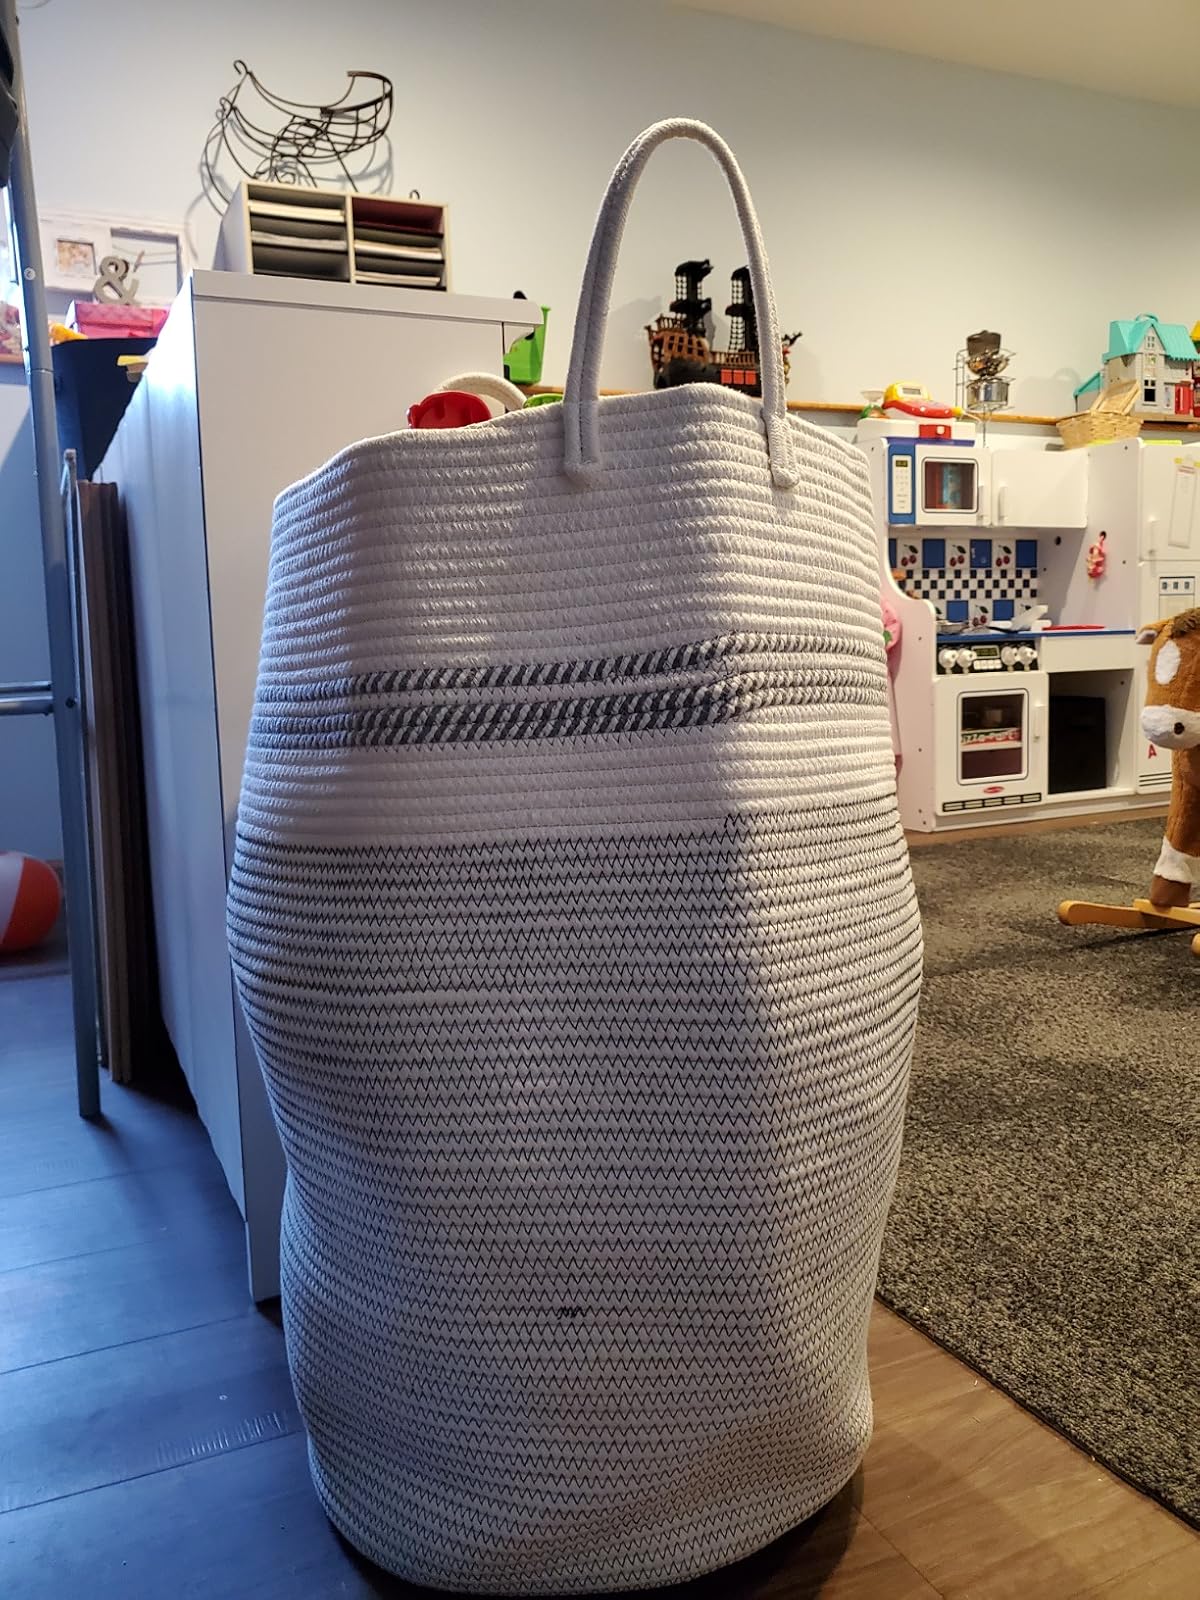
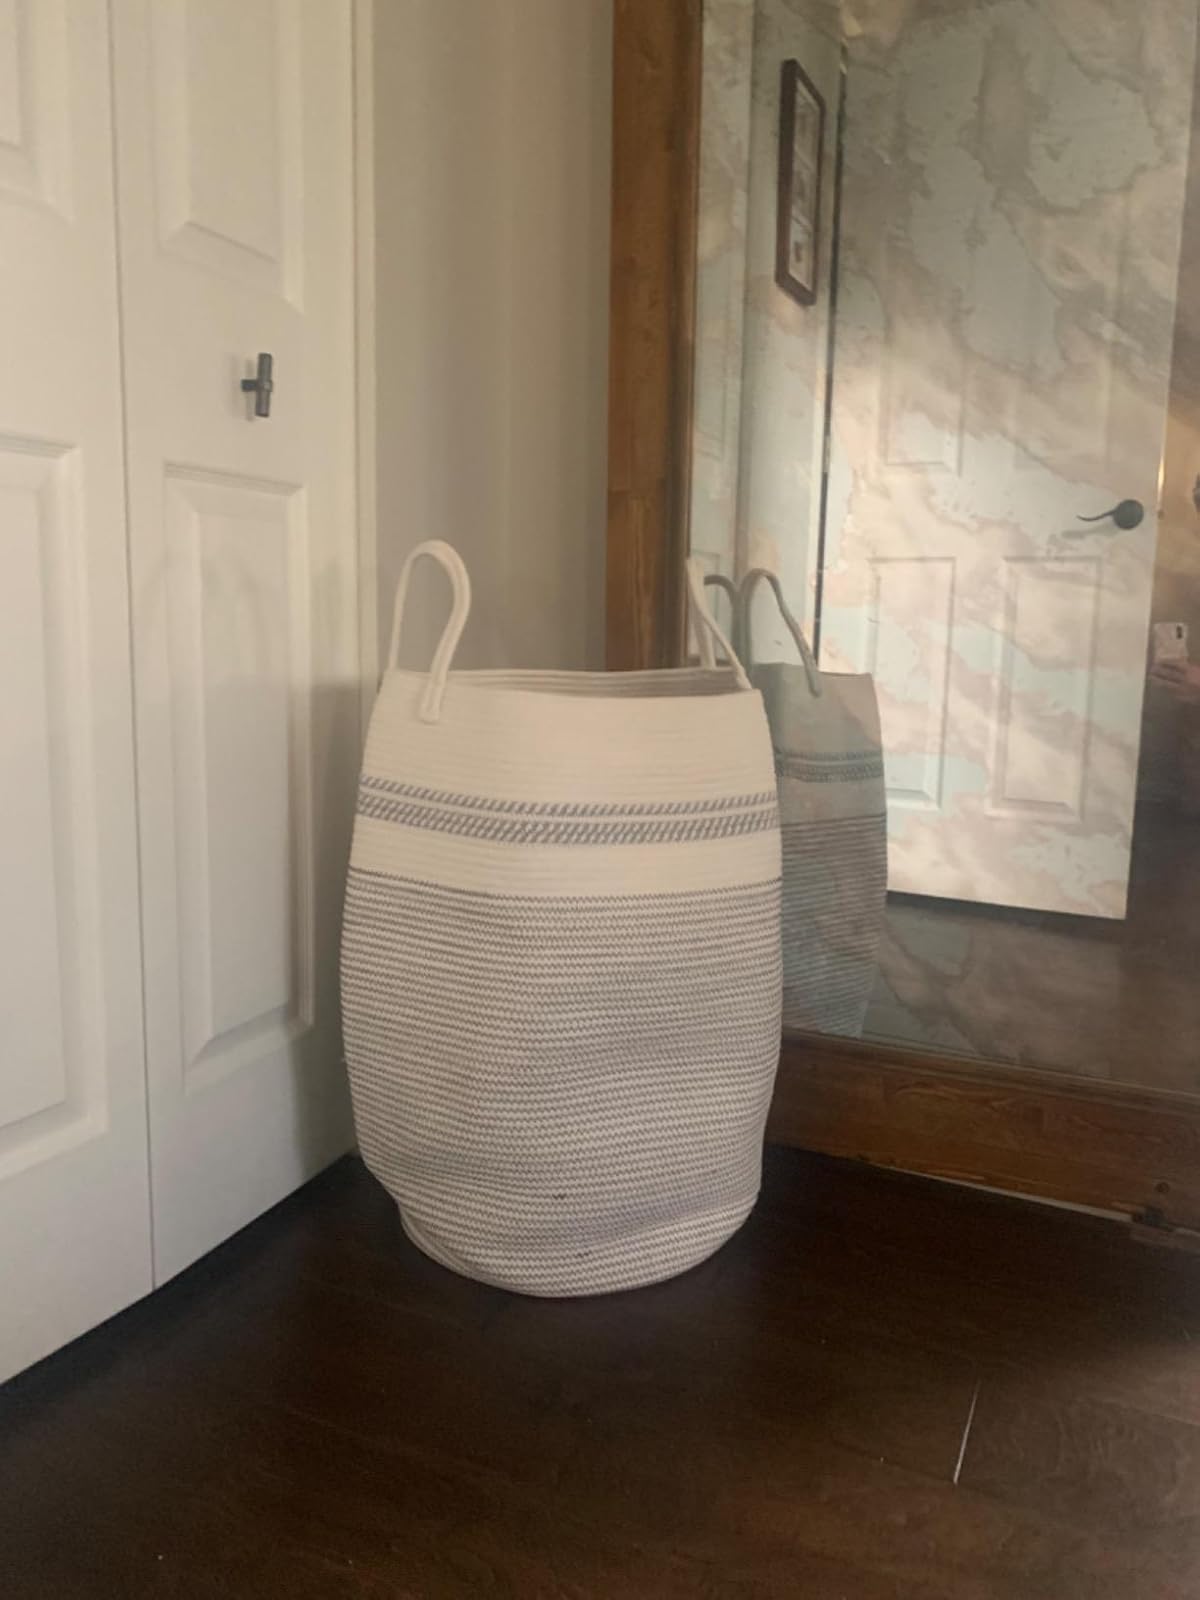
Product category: items_hamper
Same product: yes